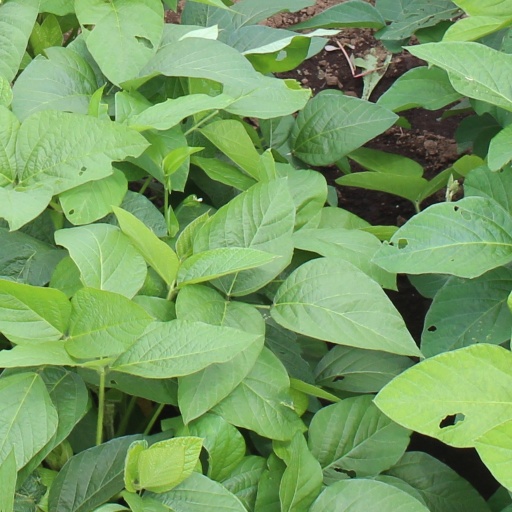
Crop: soybean